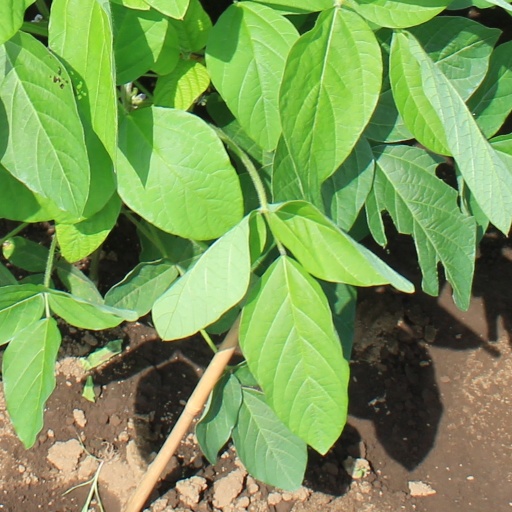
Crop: soybean